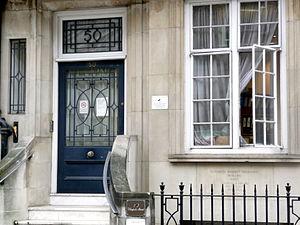
Wimpole Street est une rue du centre de Londres, en Angleterre.